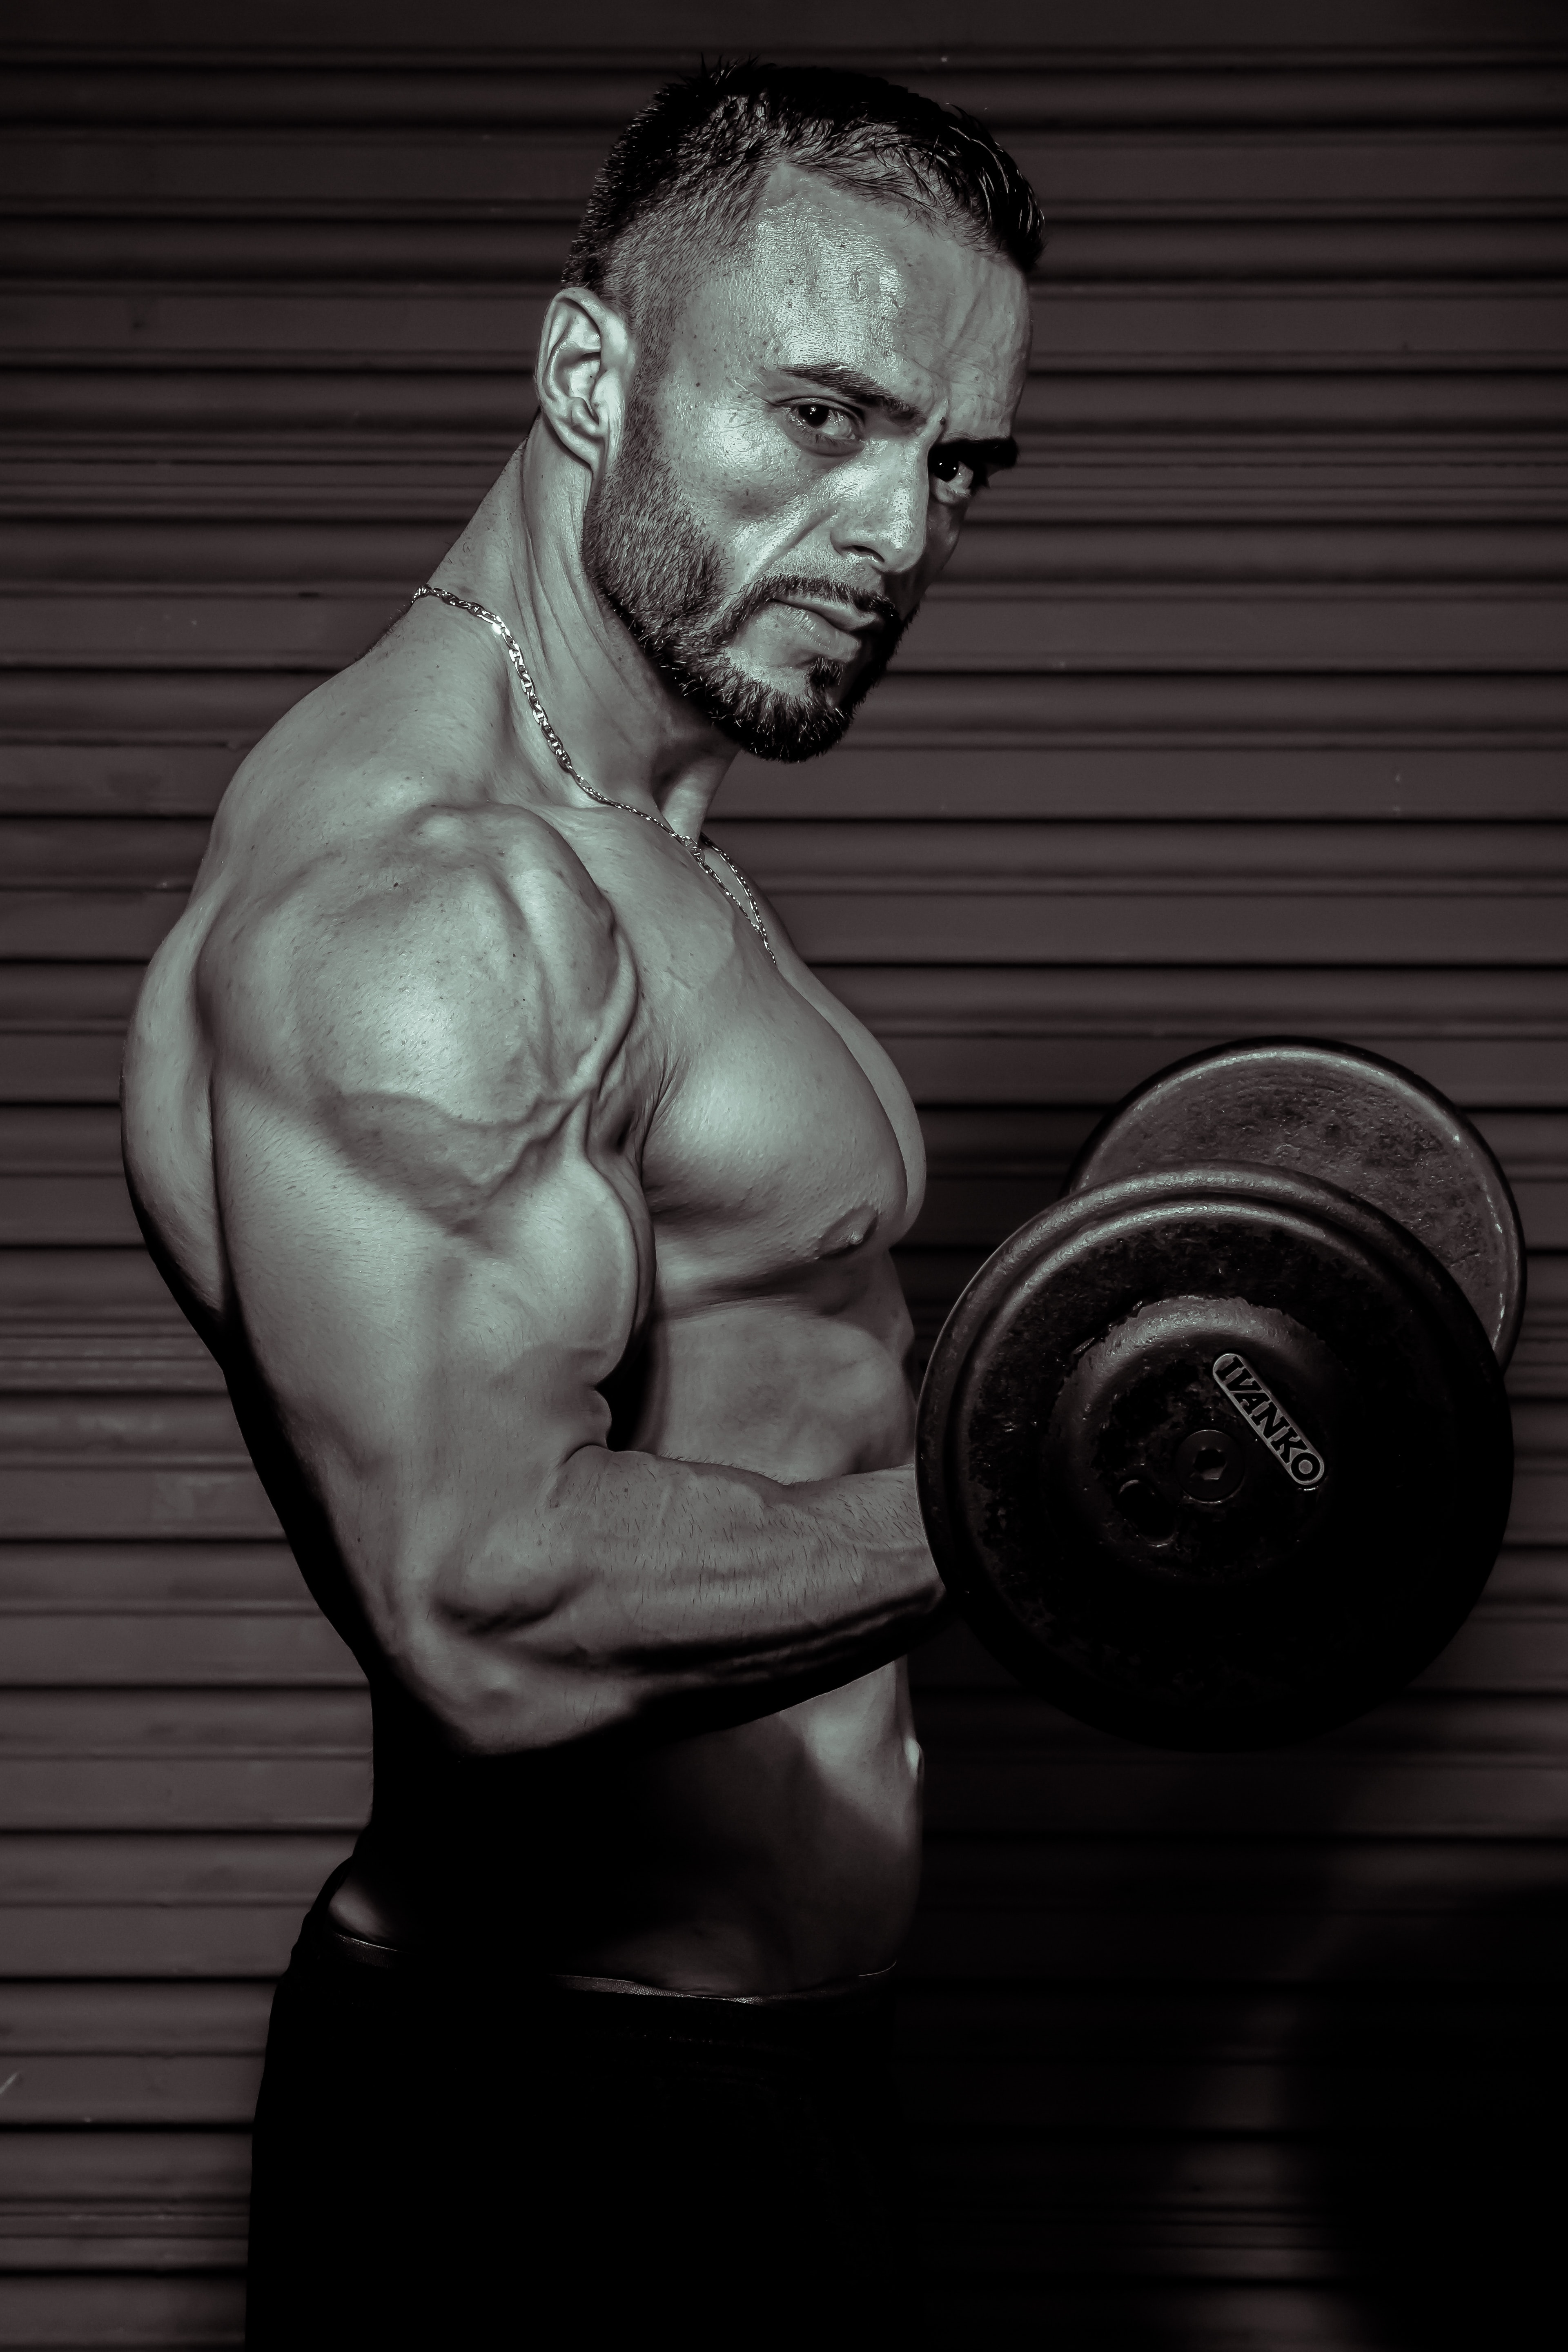
bodybuilding, bodybuilder, muscle, physical fitness, chest, arm, standing, Barechested, chin, shoulder, weight training, weightlifting, biceps curl, abdomen, room, human body, weights, fitness professional, exercise, powerlifting, photography, strength training, trunk, exercise equipment, Strength athletics, barbell